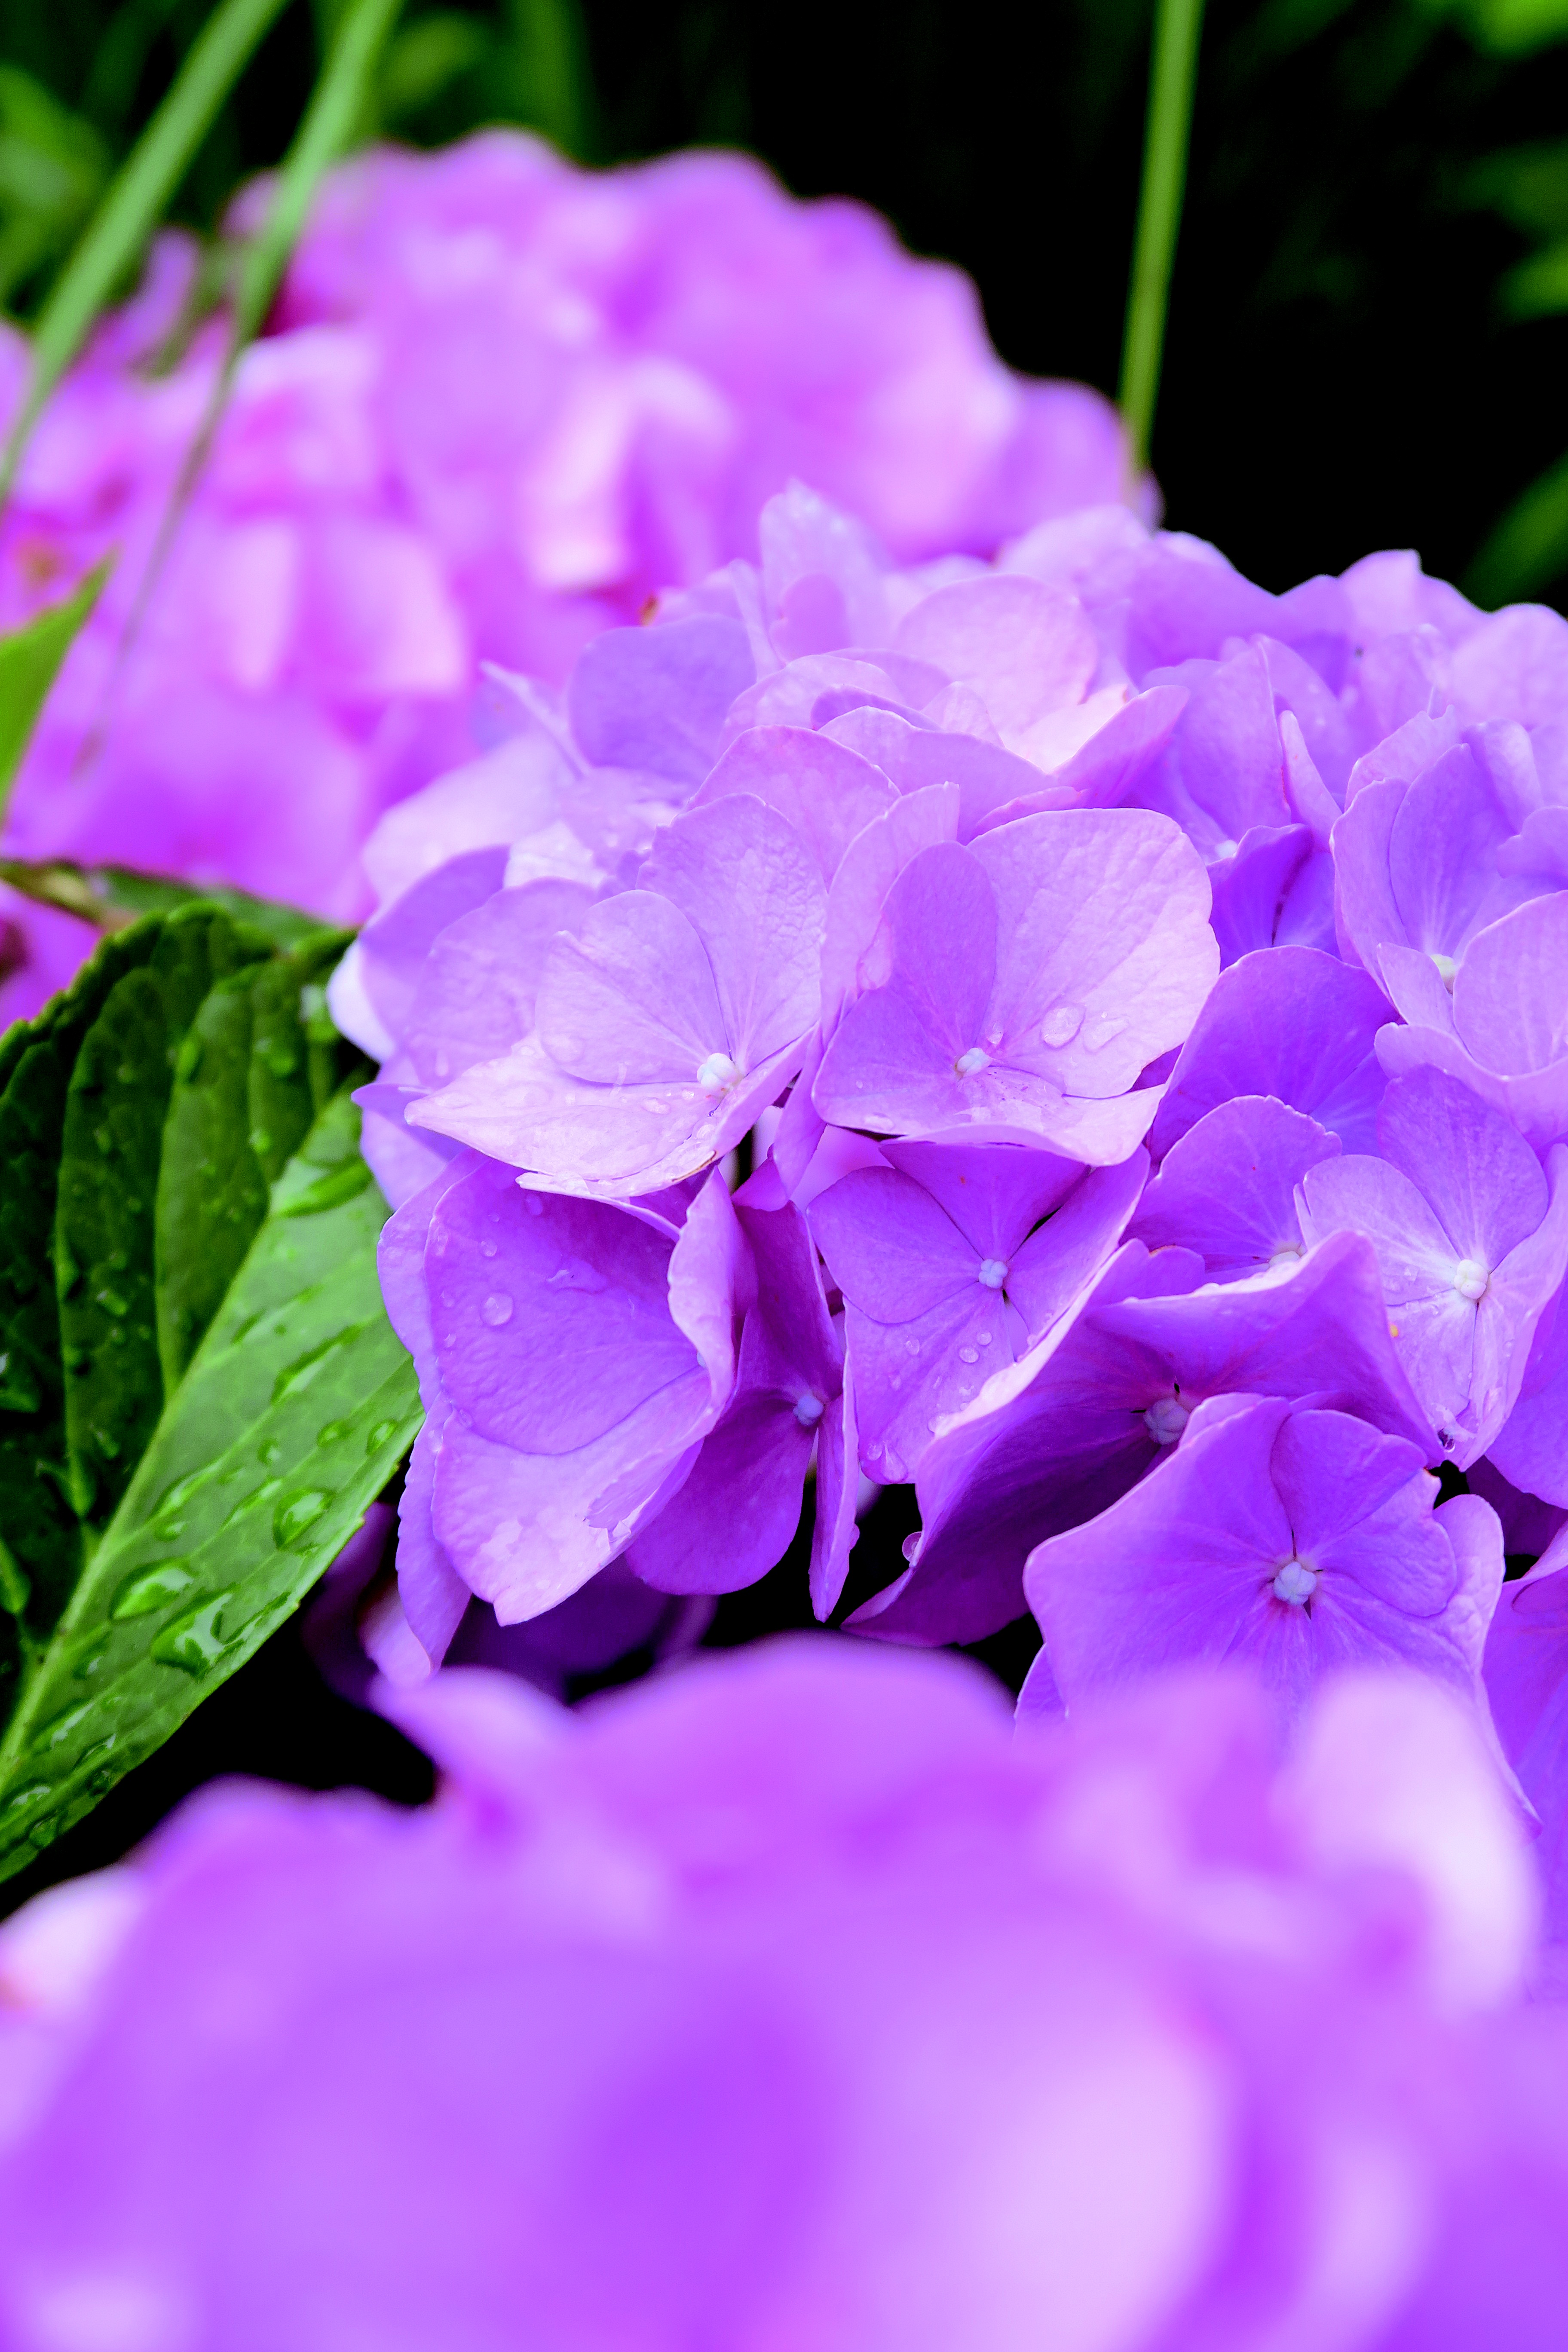
blossom, plant, flower, purple, petal, summer, spring, garden, pink, flora, hydrangea, shrub, zomer, lente, tuin, hortensia, bloem, macro photography, flowering plant, hydrangeaceae, annual plant, land plant